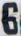
Number: 6